Attractive toxic sugar baits

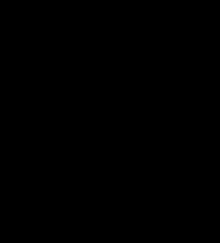
A molecule of boric acid, the oral toxin used in many ATSB solutions

Attractive toxic sugar baits (ATSBs) are oral insecticides designed to reduce malaria infections by killing the host vector – the mosquito – rather than the parasite itself.